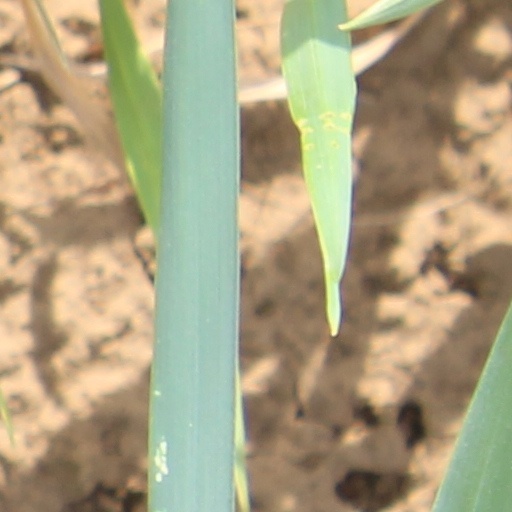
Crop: wheat